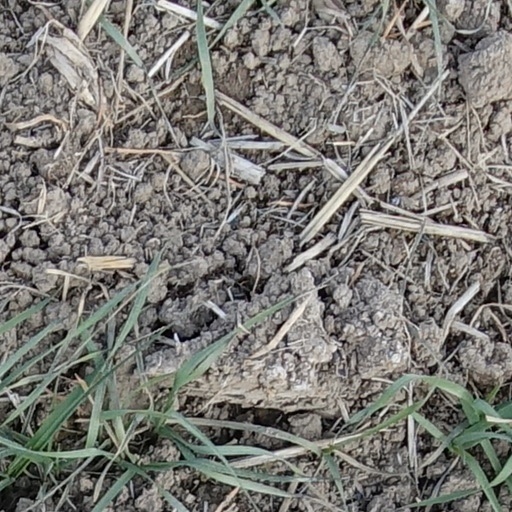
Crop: wheat